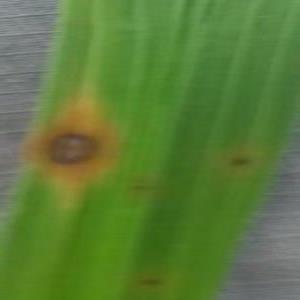
Disease: Brownspot